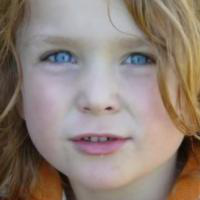
Age group: age 01-10